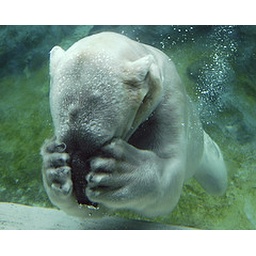
polar bear in water